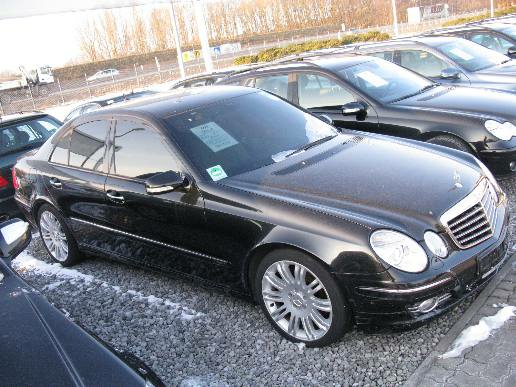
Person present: No